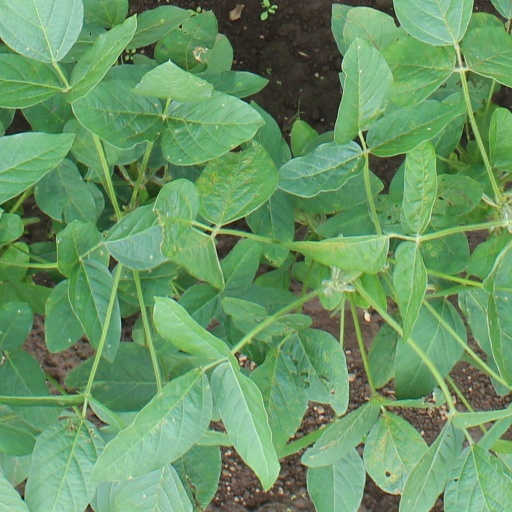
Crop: soybean